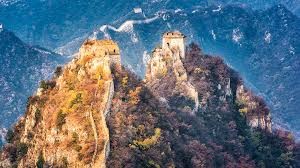
Landmark: Great Wall of China